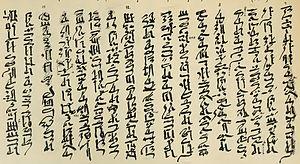
Le terme pharaon sert à désigner les rois et reines de l'Égypte antique. Les noms de 345 pharaons nous sont parvenus grâce à de multiples attestations dont des listes royales compilées par les scribes égyptiens. Ces souverains se sont succédé sur une période de plus de trois millénaires entre -3150 et -30. Depuis les Ægyptiaca de Manéthon, historien et grand-prêtre d'Héliopolis au -IIIᵉ siècle, cette longue période est divisée en trente dynasties depuis l'unification du royaume par le mythique Narmer-Ménès et jusqu'à la disparition de Nectanébo II en -343, le dernier pharaon d'une Égypte indépendante. Après lui se succèdent deux dynasties étrangères, la XXXIᵉ dynastie des empereurs perses achéménides et la dynastie des Ptolémées d'origine macédonienne. L'archéologie a aussi permis de distinguer une dynastie archaïque, antérieure à la première, la dynastie égyptienne zéro.